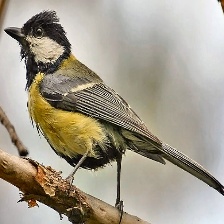
Species: PARUS MAJOR
Scientific name: PARUS MAJOR
ImageNet parent category: chickadee